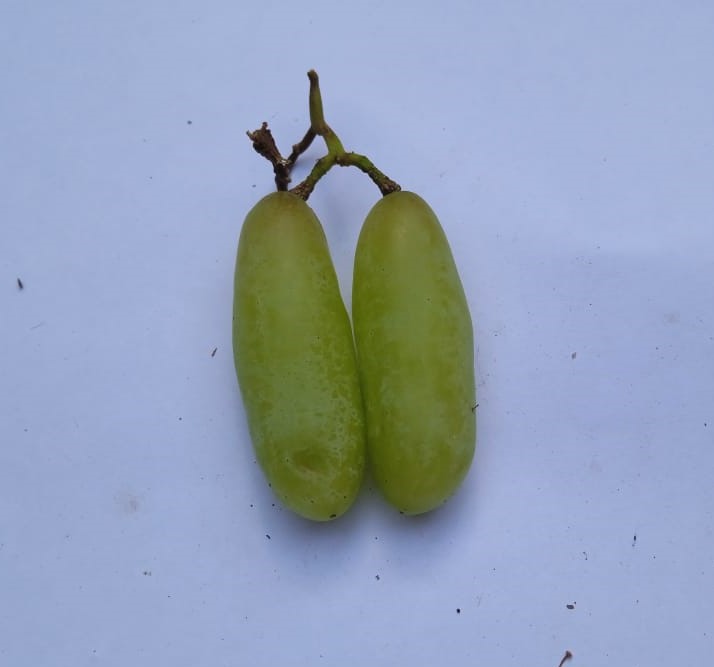
Fruit: grape
Condition: fresh